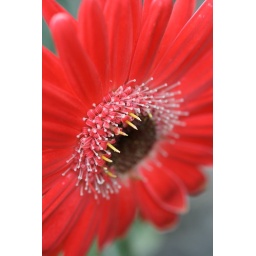
Beautiful red gerber daisy growing in one of my front gardens.